Sherwood Arboretum

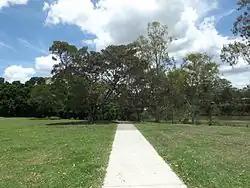
Moreton Bay figs and path, 2014

Significant tree plantings include pine, fig and native plum, such as: Queensland kauri (Agathis robusta); bull kauri (Agathis microstachya); bunya pine (Araucaria bidwillii); hoop pine (Araucaria cunninghamii); Bribie Island pine (Callitrus columellaris); Moreton Bay fig (Ficus macrophylla); Queensland weeping fig (Ficus microcarpa); cluster fig (Ficus racemosa); rusty fig (Ficus rubiginosa); and Queensland rarities like Burdekin plum, (Pleogynium timorense) and Davidson plum (Davidsonia pruriens). From the west, the more arid interior and tropical north are wilga (Geijera parviflora); broad-leafed bottle tree (Brachychiton australis); lacebark (Brachychiton discolor); tulip oak (Harpuilia pendula); with the Leichardt tree (Nauclea orientalis); celery wood (Polyscias elegans); yellow wood (Flindseria xanthoxyla). Mangroves occur along the river frontage: milky mangrove (Excoecaria agaloeha), grey mangrove (Auicennia marina) and river mangrove (Aegiceras corniculatum). Examples of exotic species are uncommon, but include a Syrian Ash (Fraxinus syriaca) from Asia Minor.